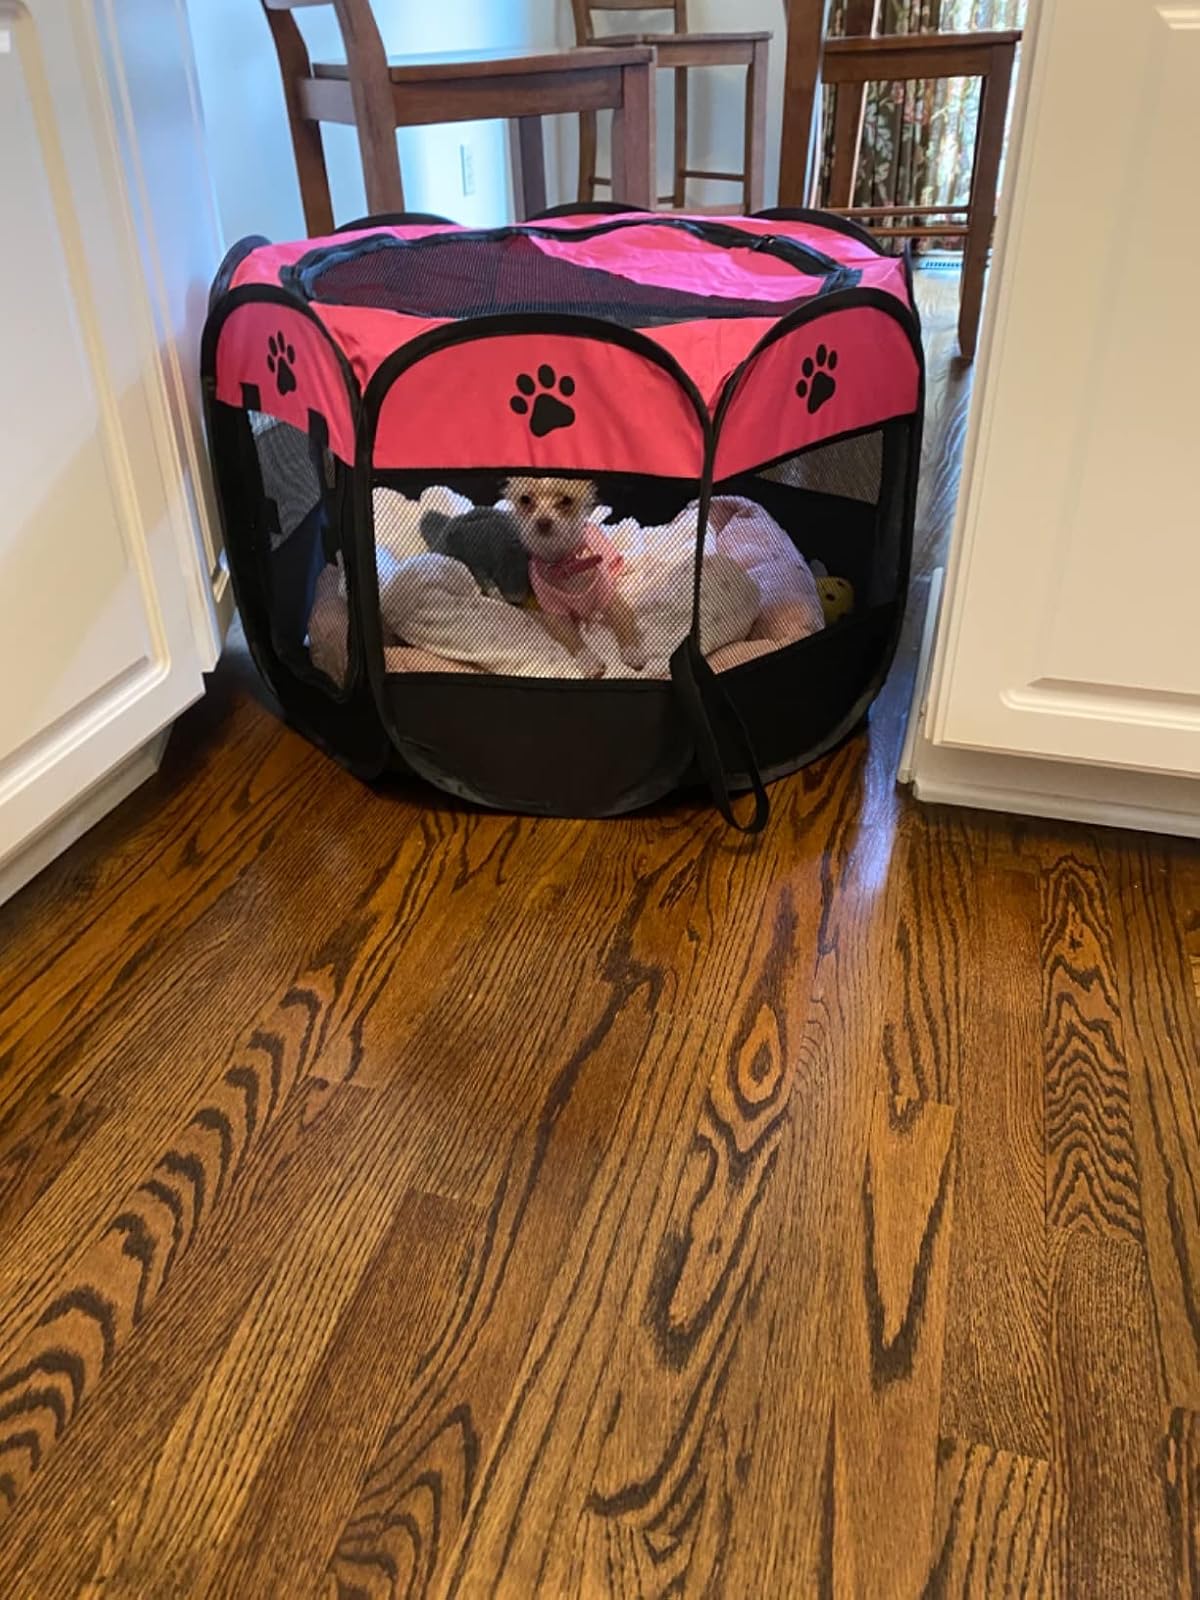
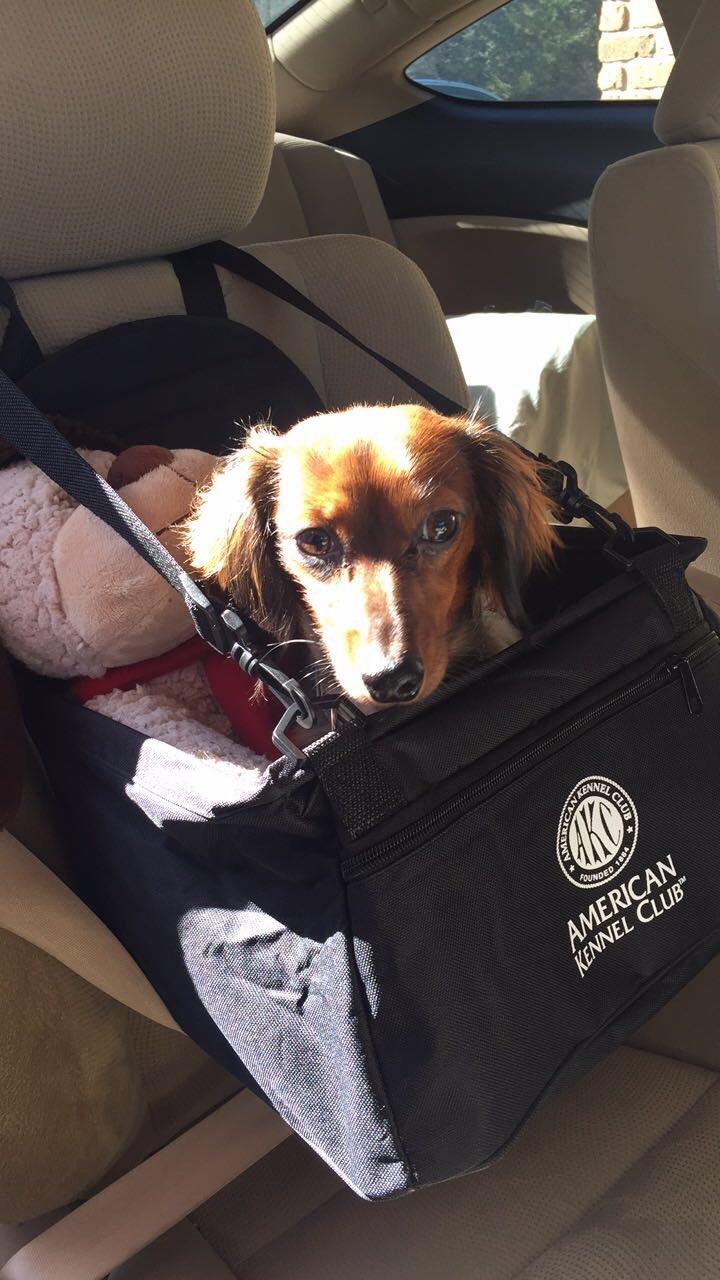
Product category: items_kennel
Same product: no